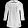
Label: T - shirt / top